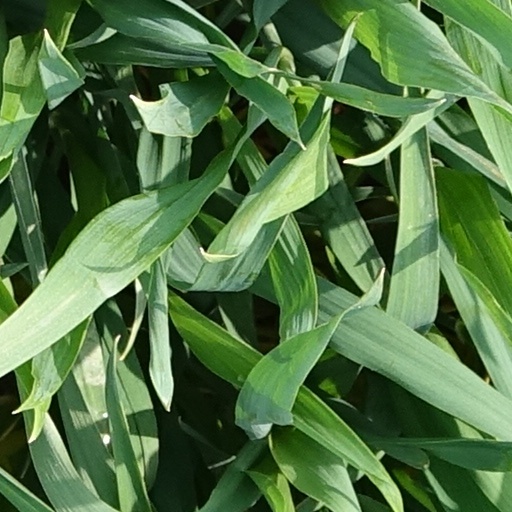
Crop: wheat